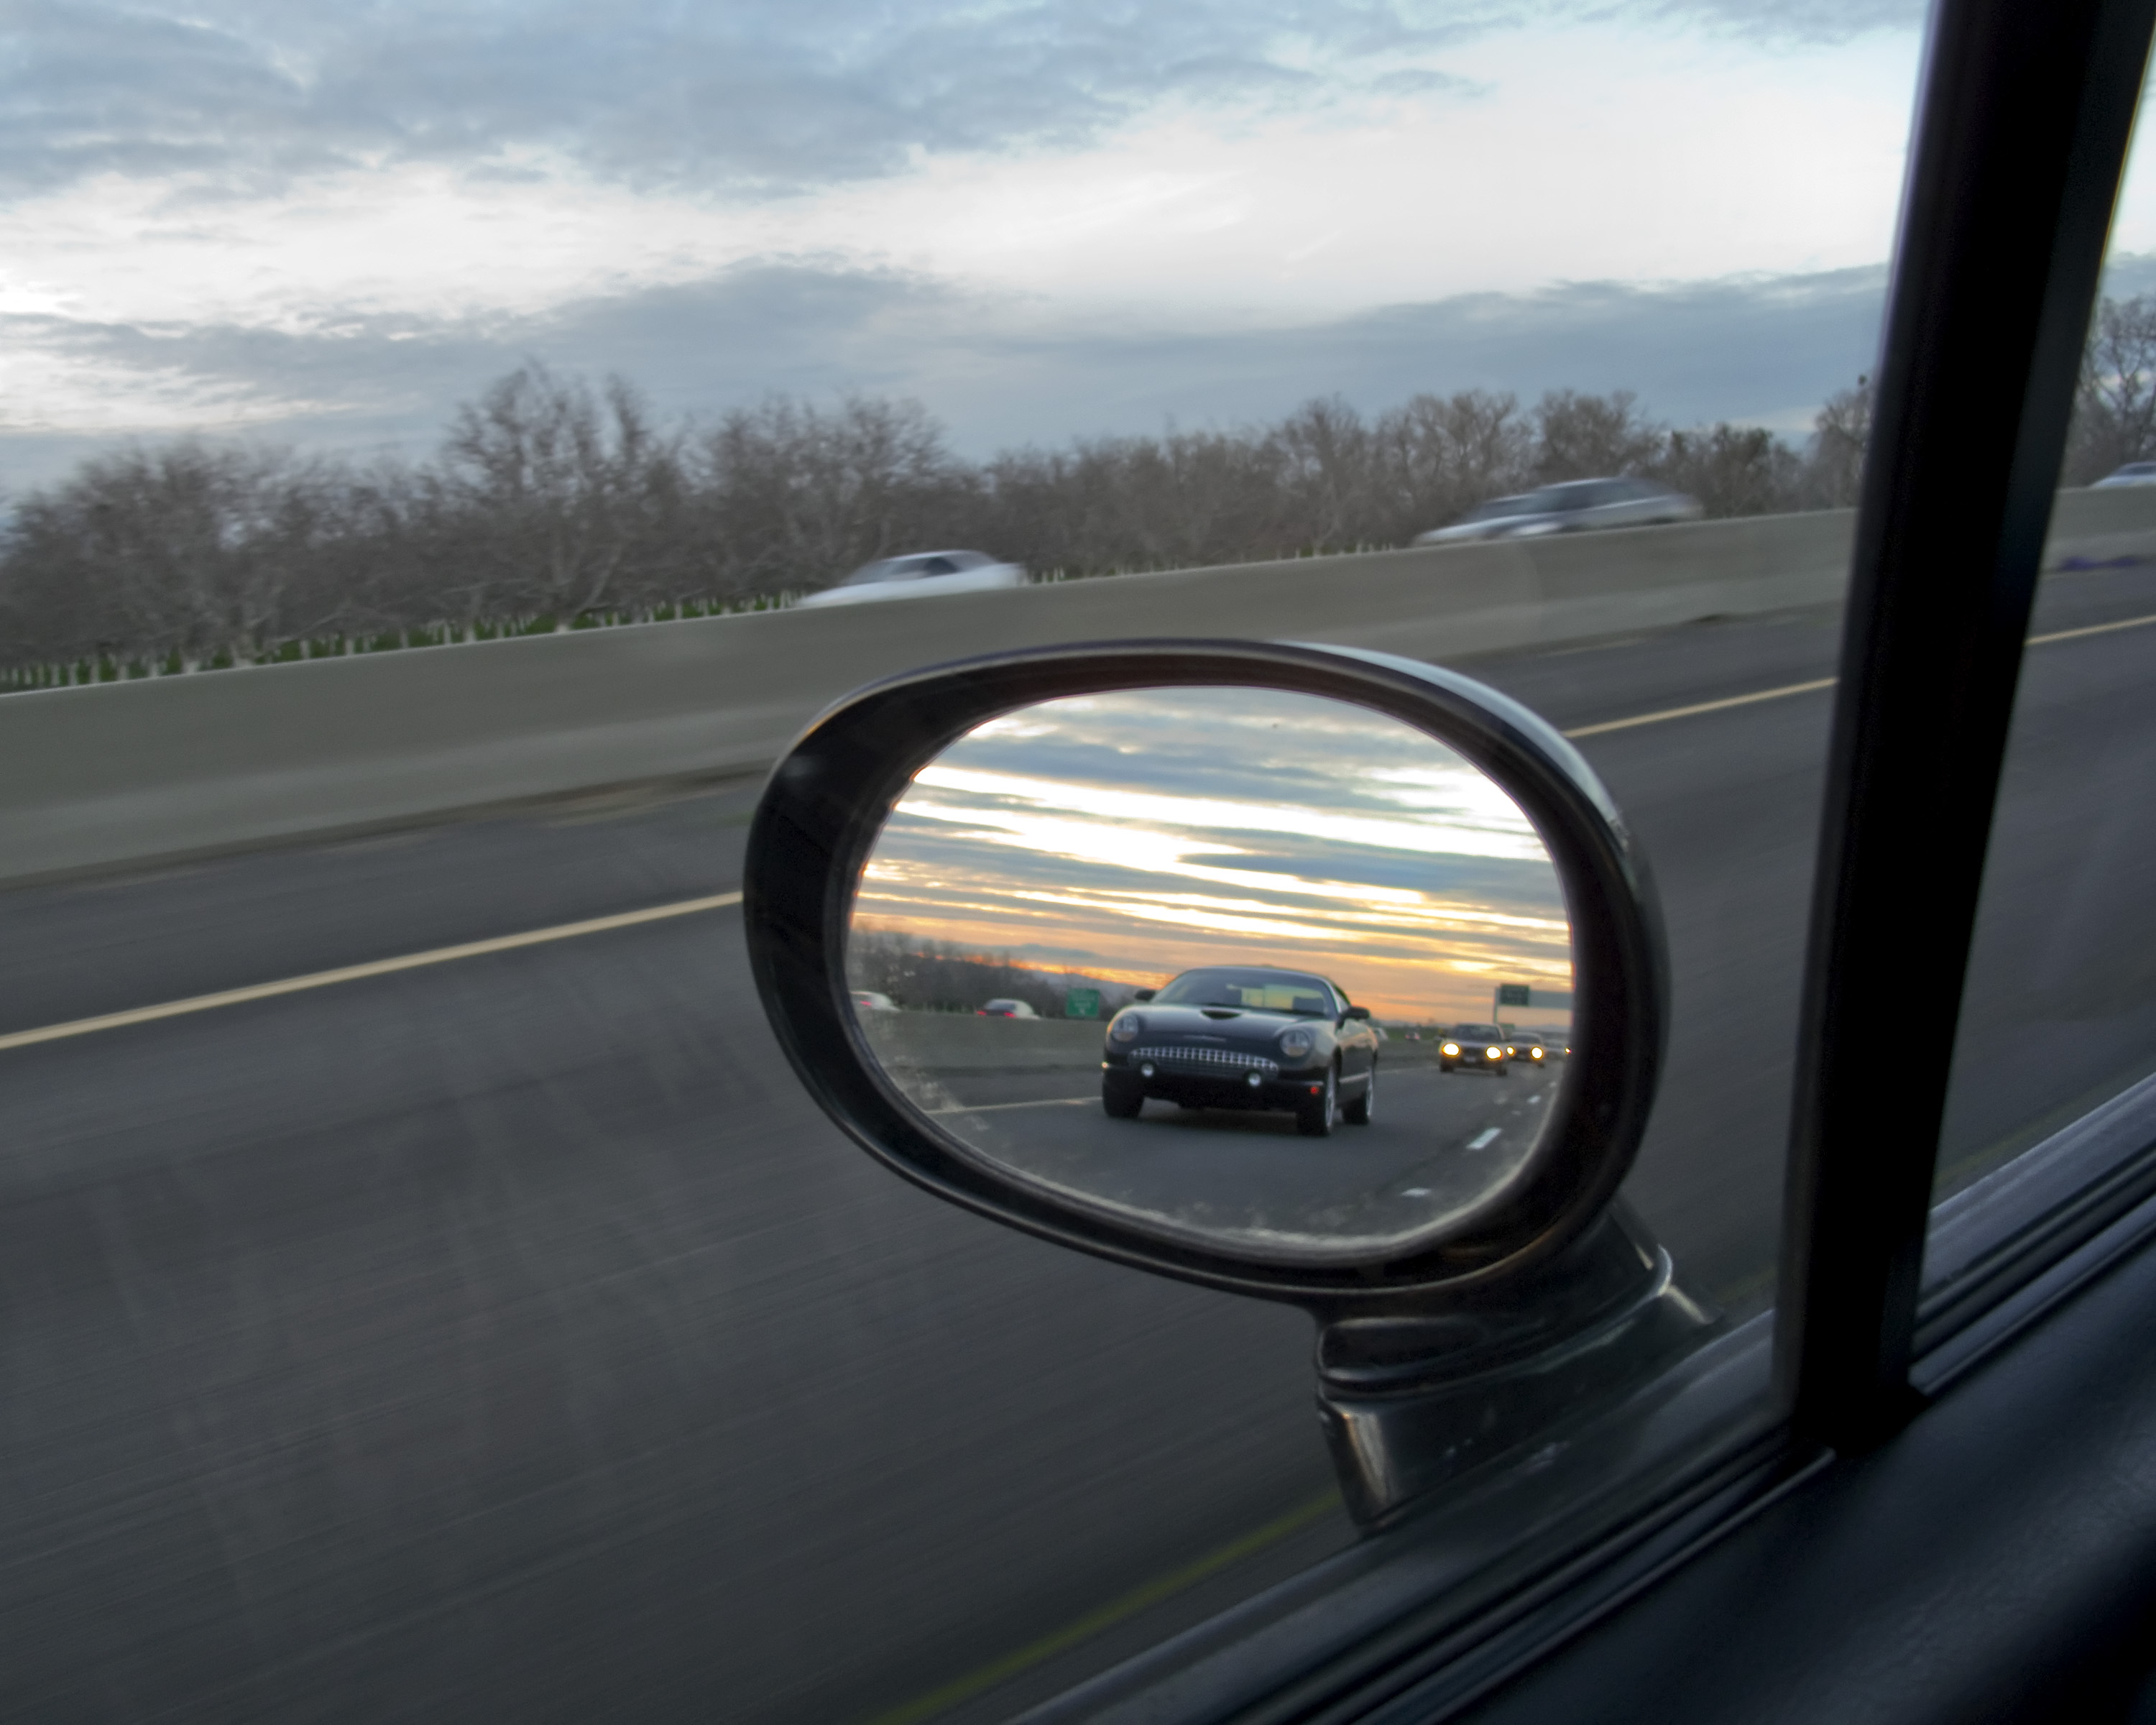
car, wheel, window, driving, freeway, vehicle, windshield, rear view mirror, road trip, mirror, thunderbird, myboringcommute, automobile make, automotive exterior, automotive design, automotive mirror